Claustra Alpium Iuliarum

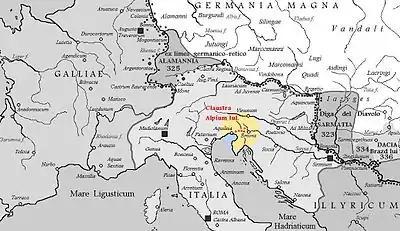
highlighted on a map of the Roman Empire

In the year 6 AD the Great Illyrian Revolt took place threatening the Roman heartland. Subsequently, in order to protect Italy, a series of walls and fortifications were gradually erected around the area of the strategic Postojna Gate. Most of the construction was done after 284 under Diocletian and Constantine I. Although this development was done subsequent to a major invasion of Northern Italy by the Alemanni in 271, Whittaker indicates that inner fortification lines were primarily aimed to secure the internal stability of the empire rather than keeping barbarians out. The fortification system included Forum Iulii (in the area of today's Cividale del Friuli), Tarsatica (in the area of today's Rijeka) and followed the valley of the Idrijca river. It stretched over the Postojna Gate to the hills south of Emona (in the area of today's Ljubljana). In-depth fortifications along the Roman road Via Gemina started at the fortress of Castra ad Fluvio Frigido (the remains of which are today still visible in Ajdovščina), which was the centre of the system, and ended at Nauportus (in the area of today's Vrhnika). The hill fortress of Ad Pirum was typically manned with 500 soldiers but could keep up to 100,000 soldiers. Ad Pirum’s walls were unearthed by Austrian and Italian archeologists and shown to be at a height of 8 m and a thickness of 2 m; the wall towers were 10 m high.